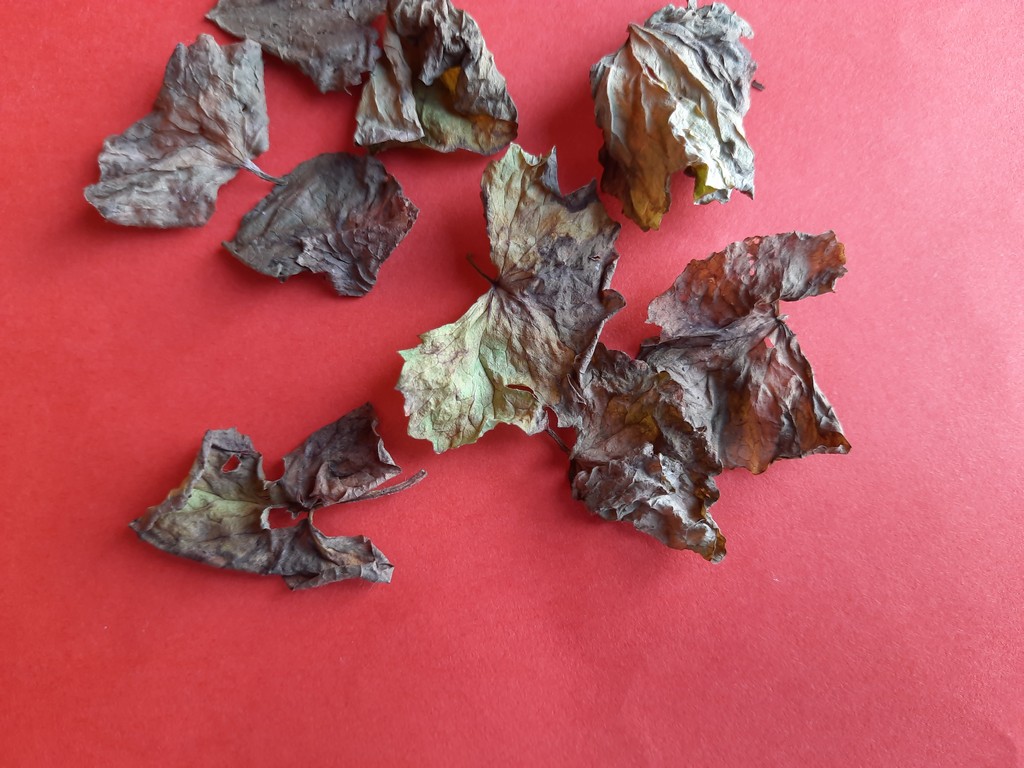
Label: Dried